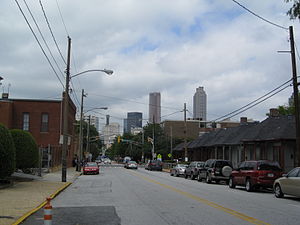
Margaret Mitchell / Journalist
Auburn Avenue, tidligere en del af Atlantas ghetto Darktown.
Margaret Munnerlyn Mitchell var en amerikansk forfatter. I sin levetid udgav Mitchell kun én roman, Borte med blæsten, der til gengæld gav hende verdensberømmelse, samt Pulitzerprisen for 1937. Hendes klassiske skildring af sydstaterne under den amerikanske borgerkrig blev filmatiseret i 1939 med Vivien Leigh og Clark Gable i hovedrollerne.